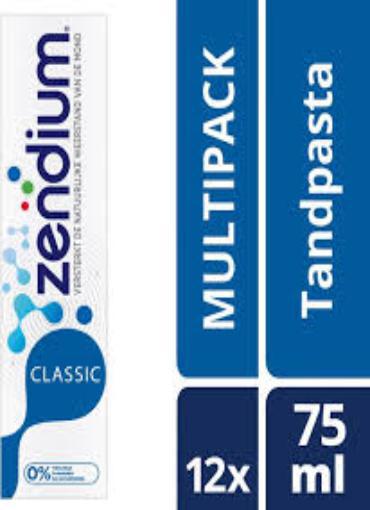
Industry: Medical